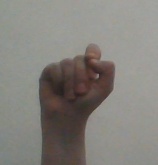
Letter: fa